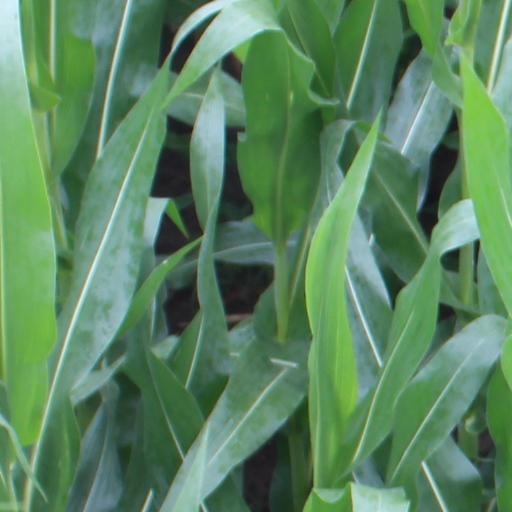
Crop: maize; corn